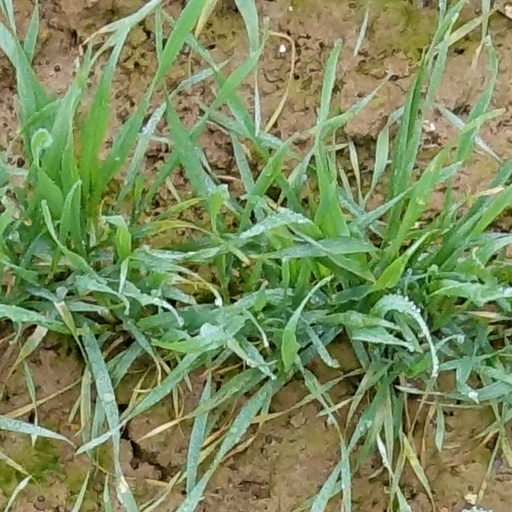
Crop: wheat